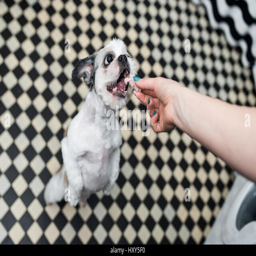
beautiful young dog with big eyes standing on the paws begs his lady for food